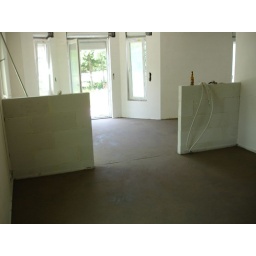
Low walls in kitchen finished, as well as cement flooring.